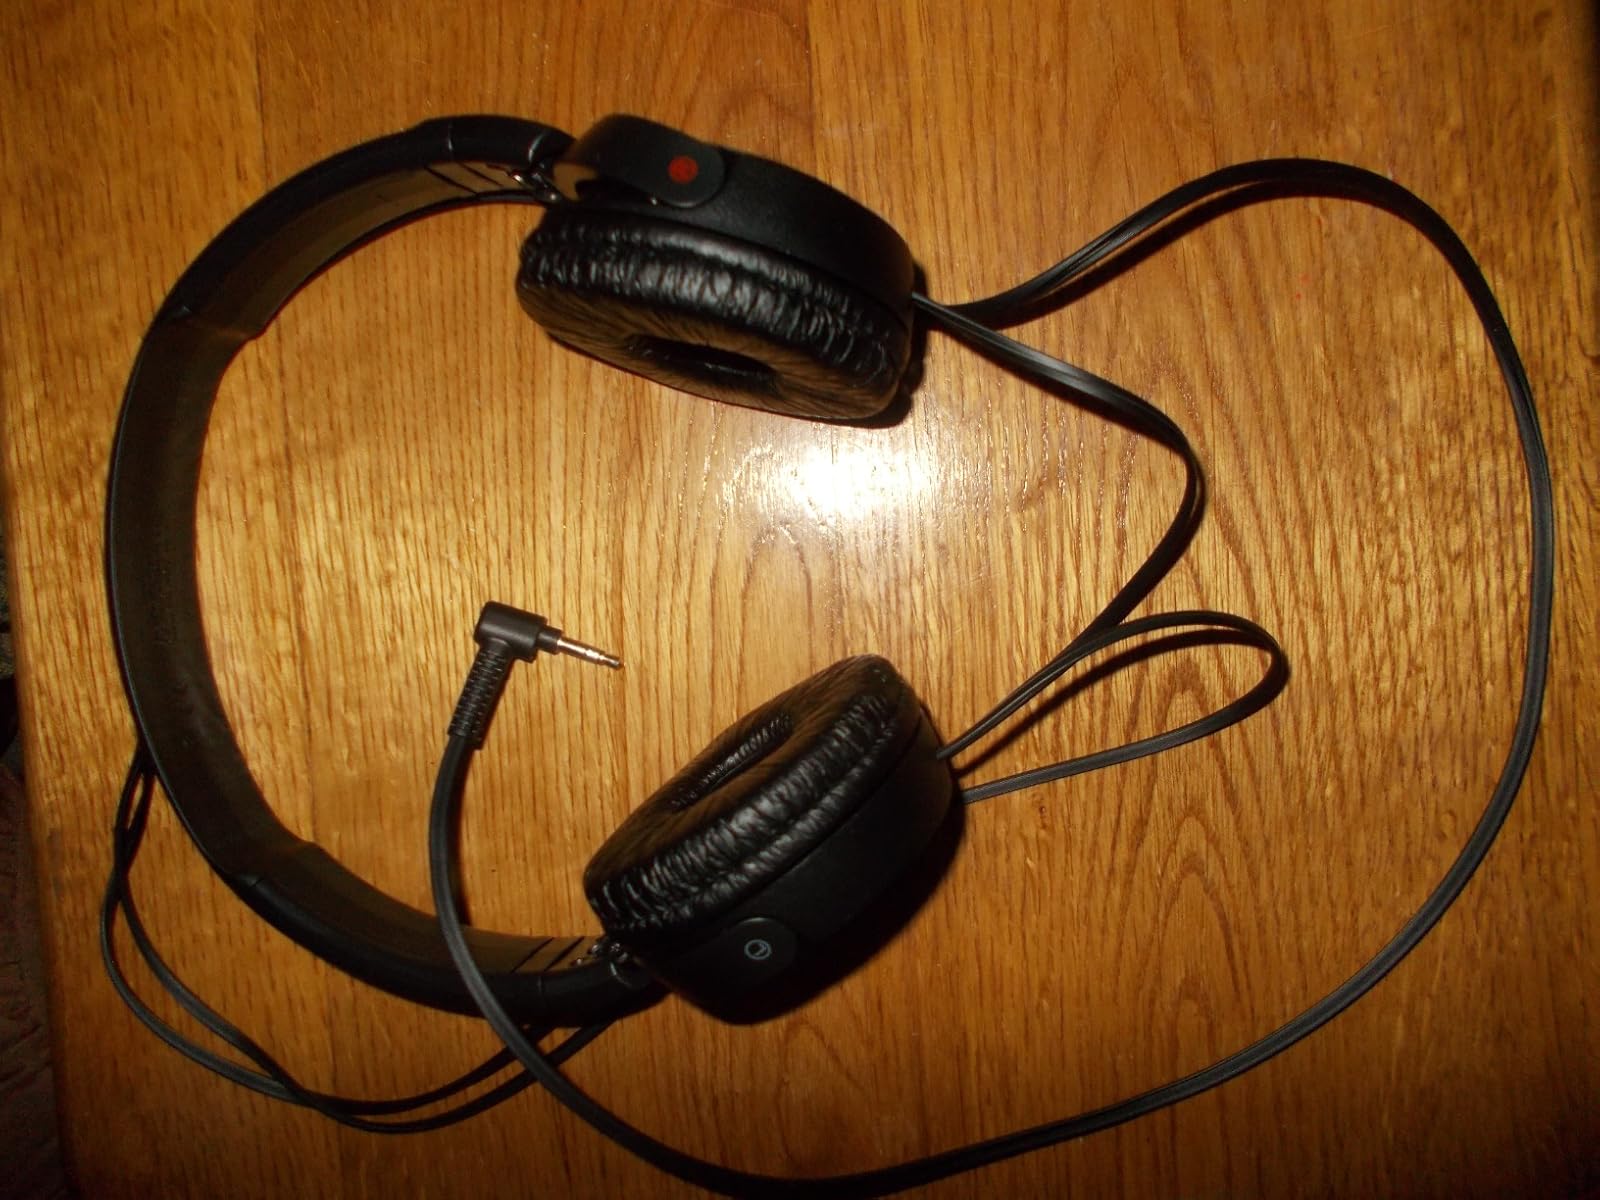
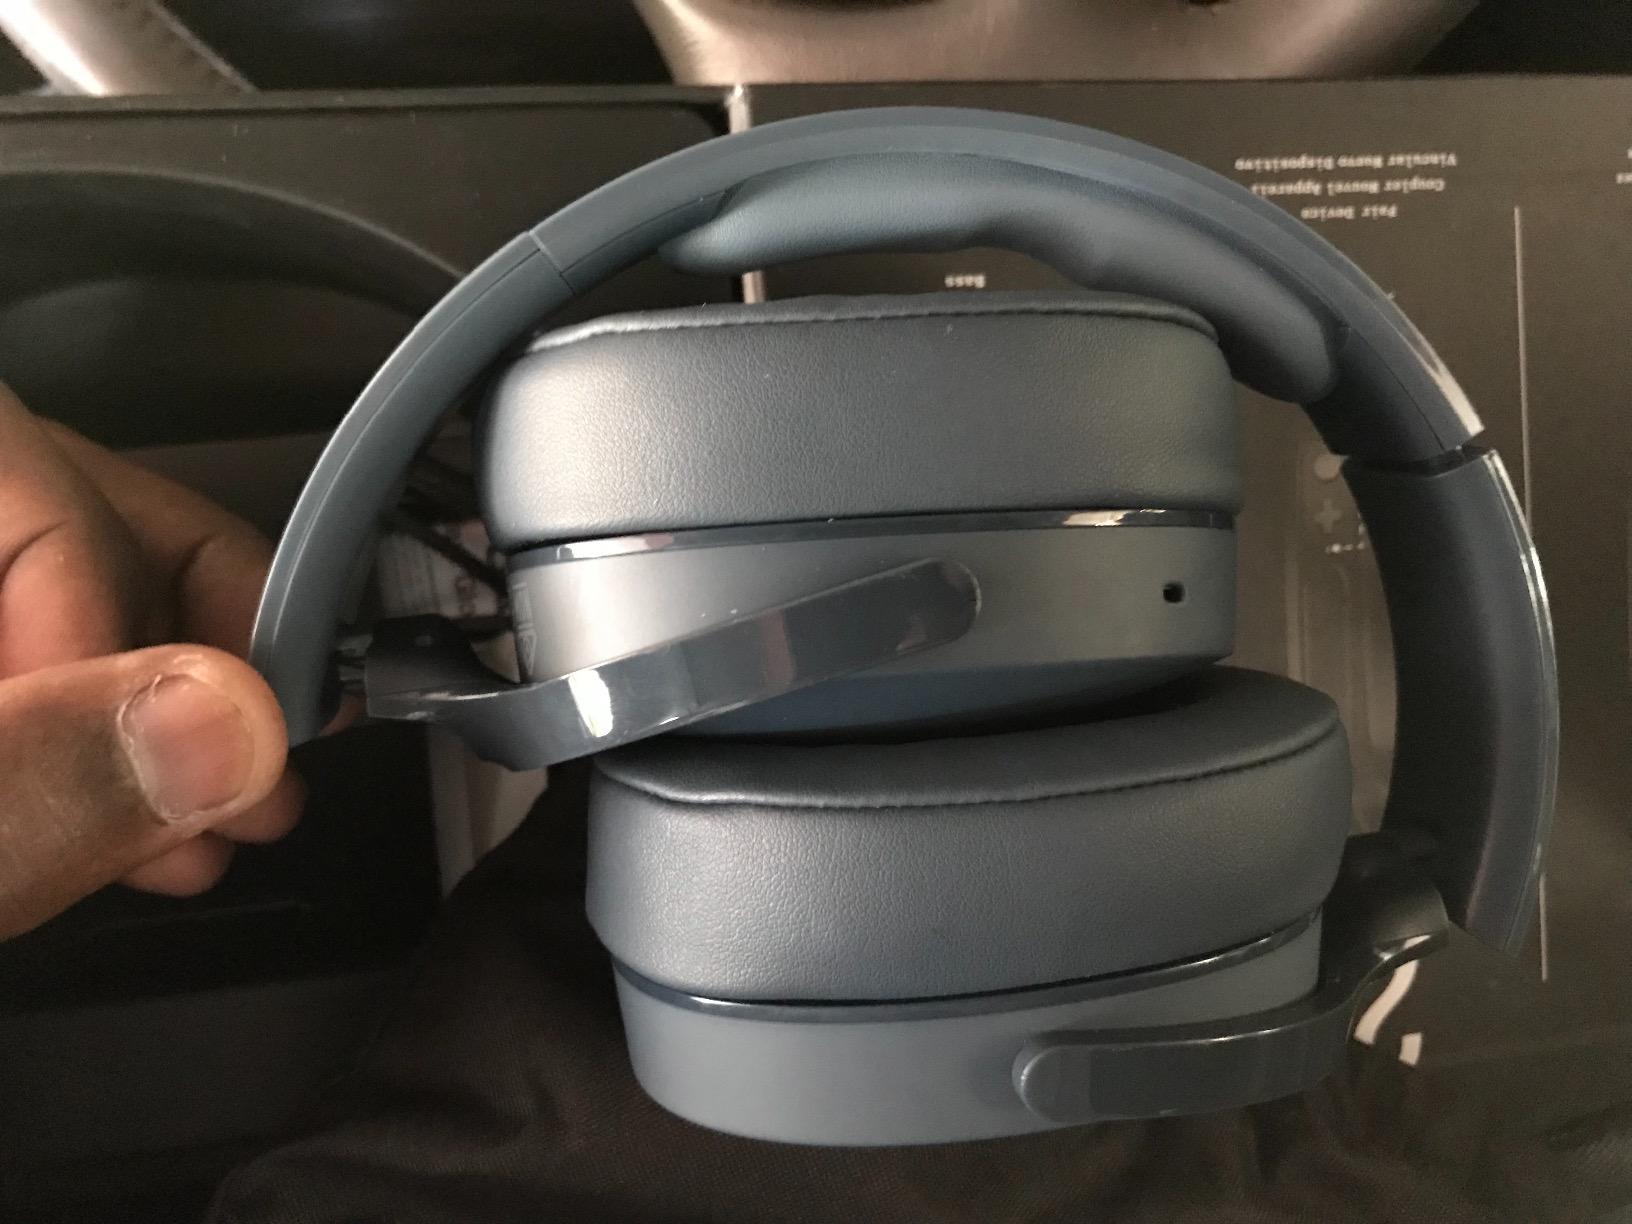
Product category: headphones
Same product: no